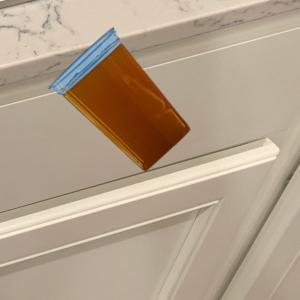
Label: cups